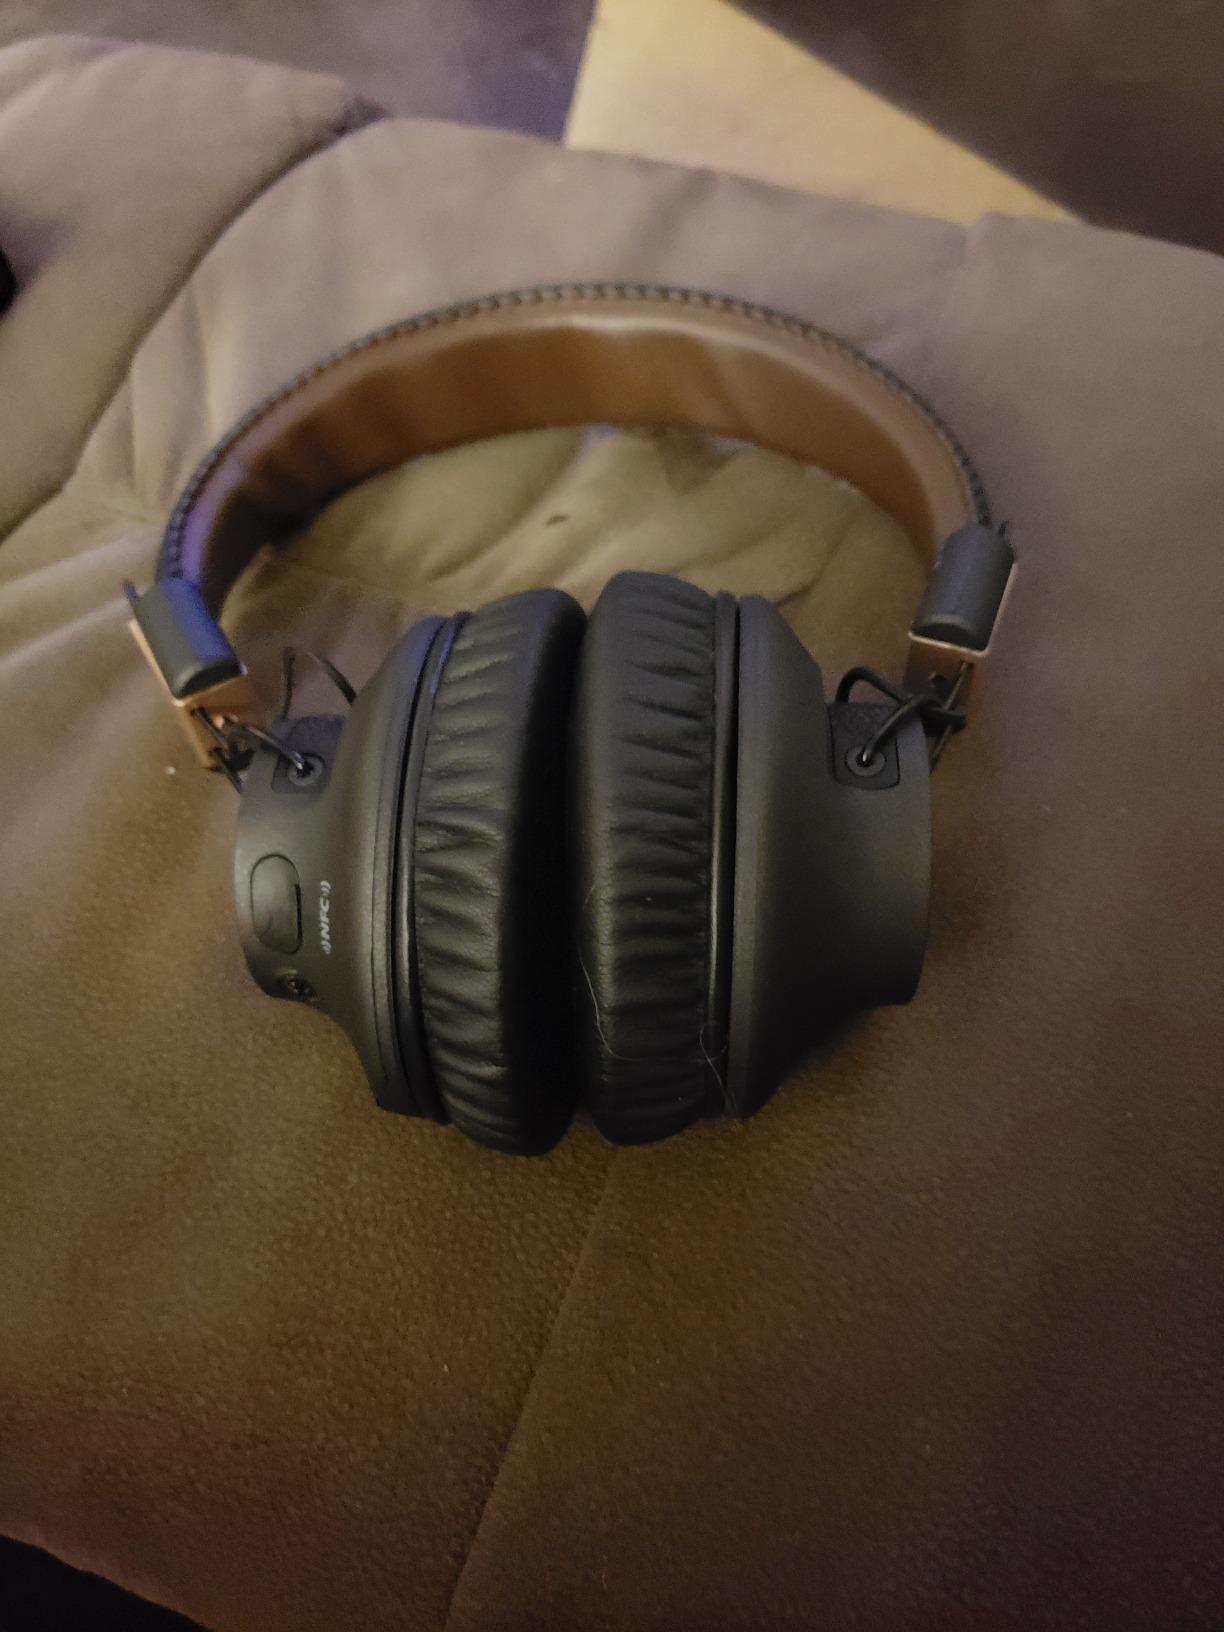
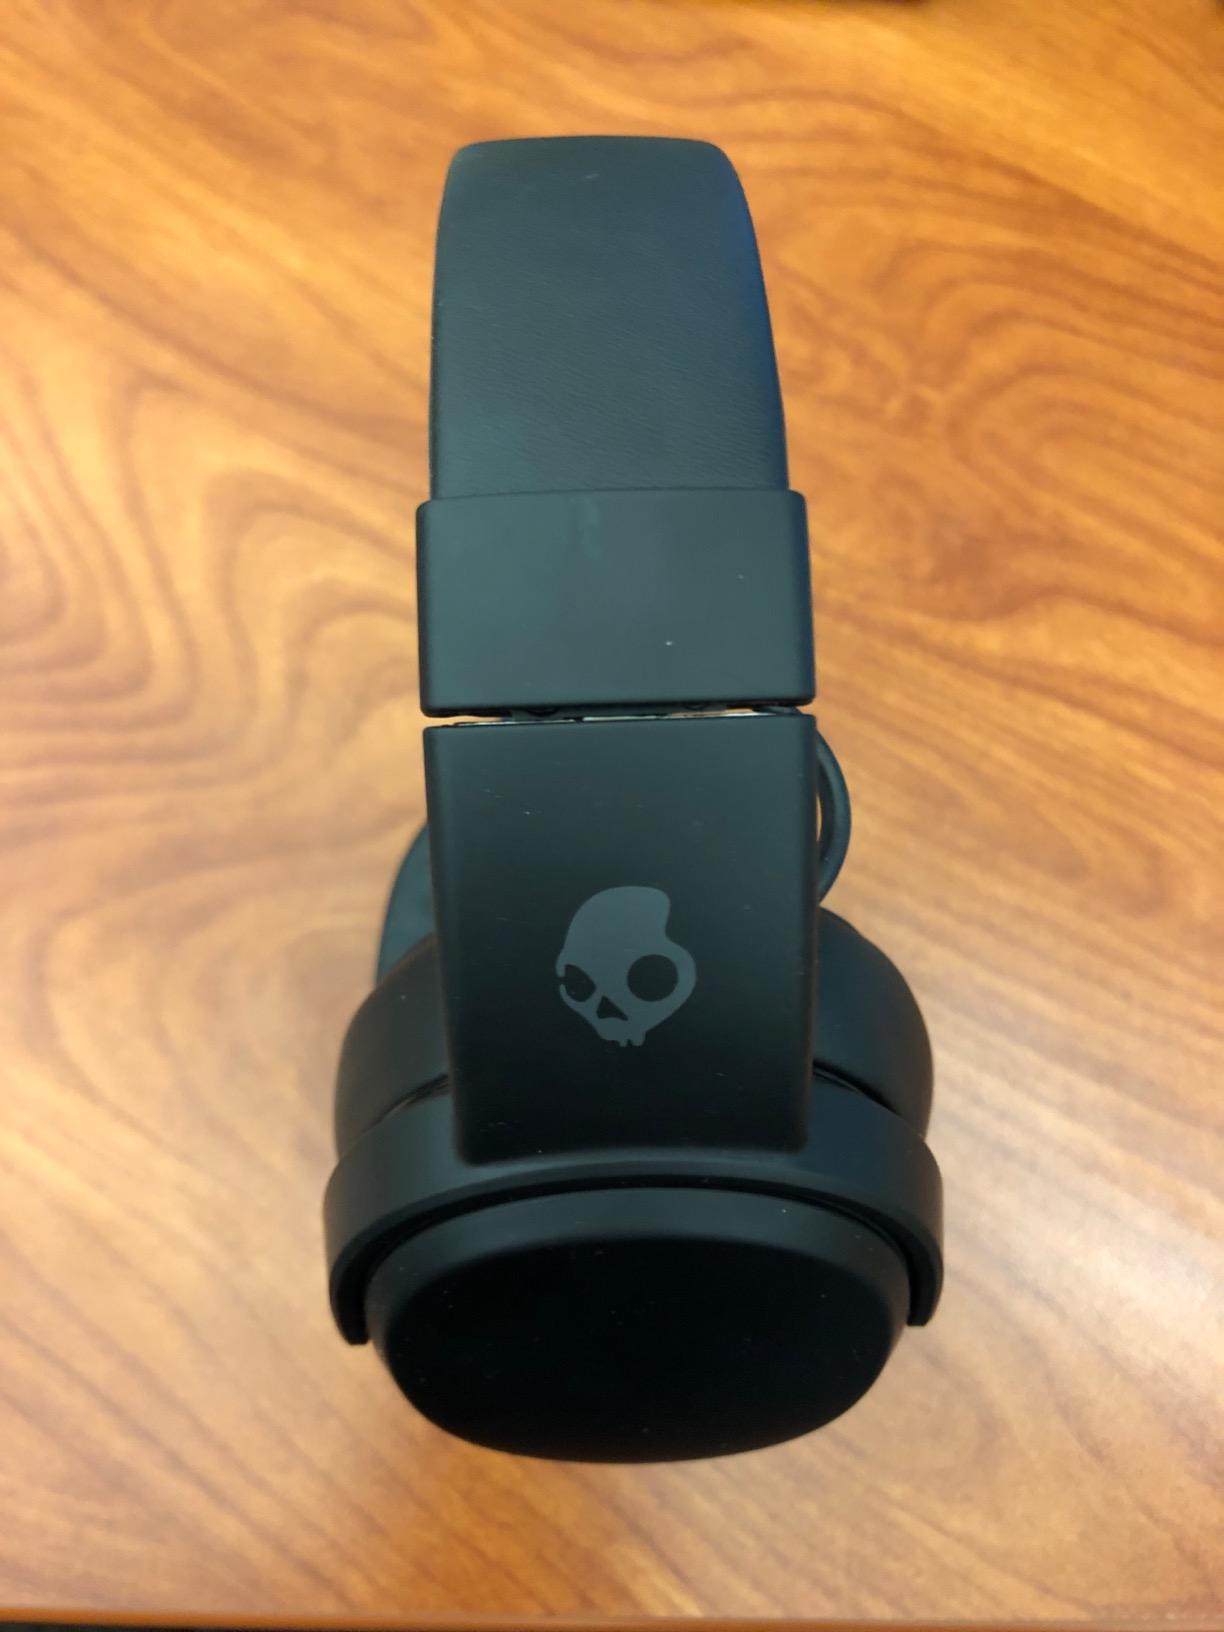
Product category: headphones
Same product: no